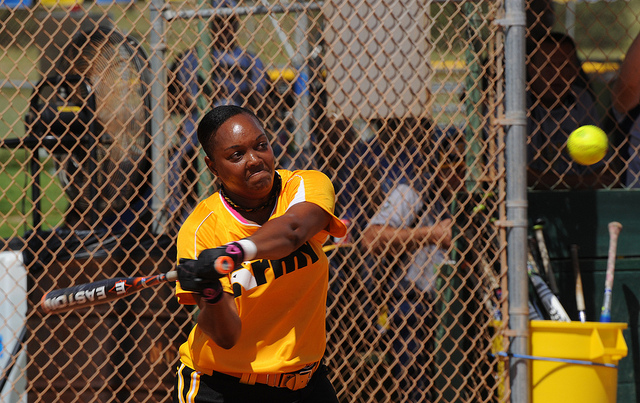
một người phụ nữ đang xoay người để đánh quả bóng chày